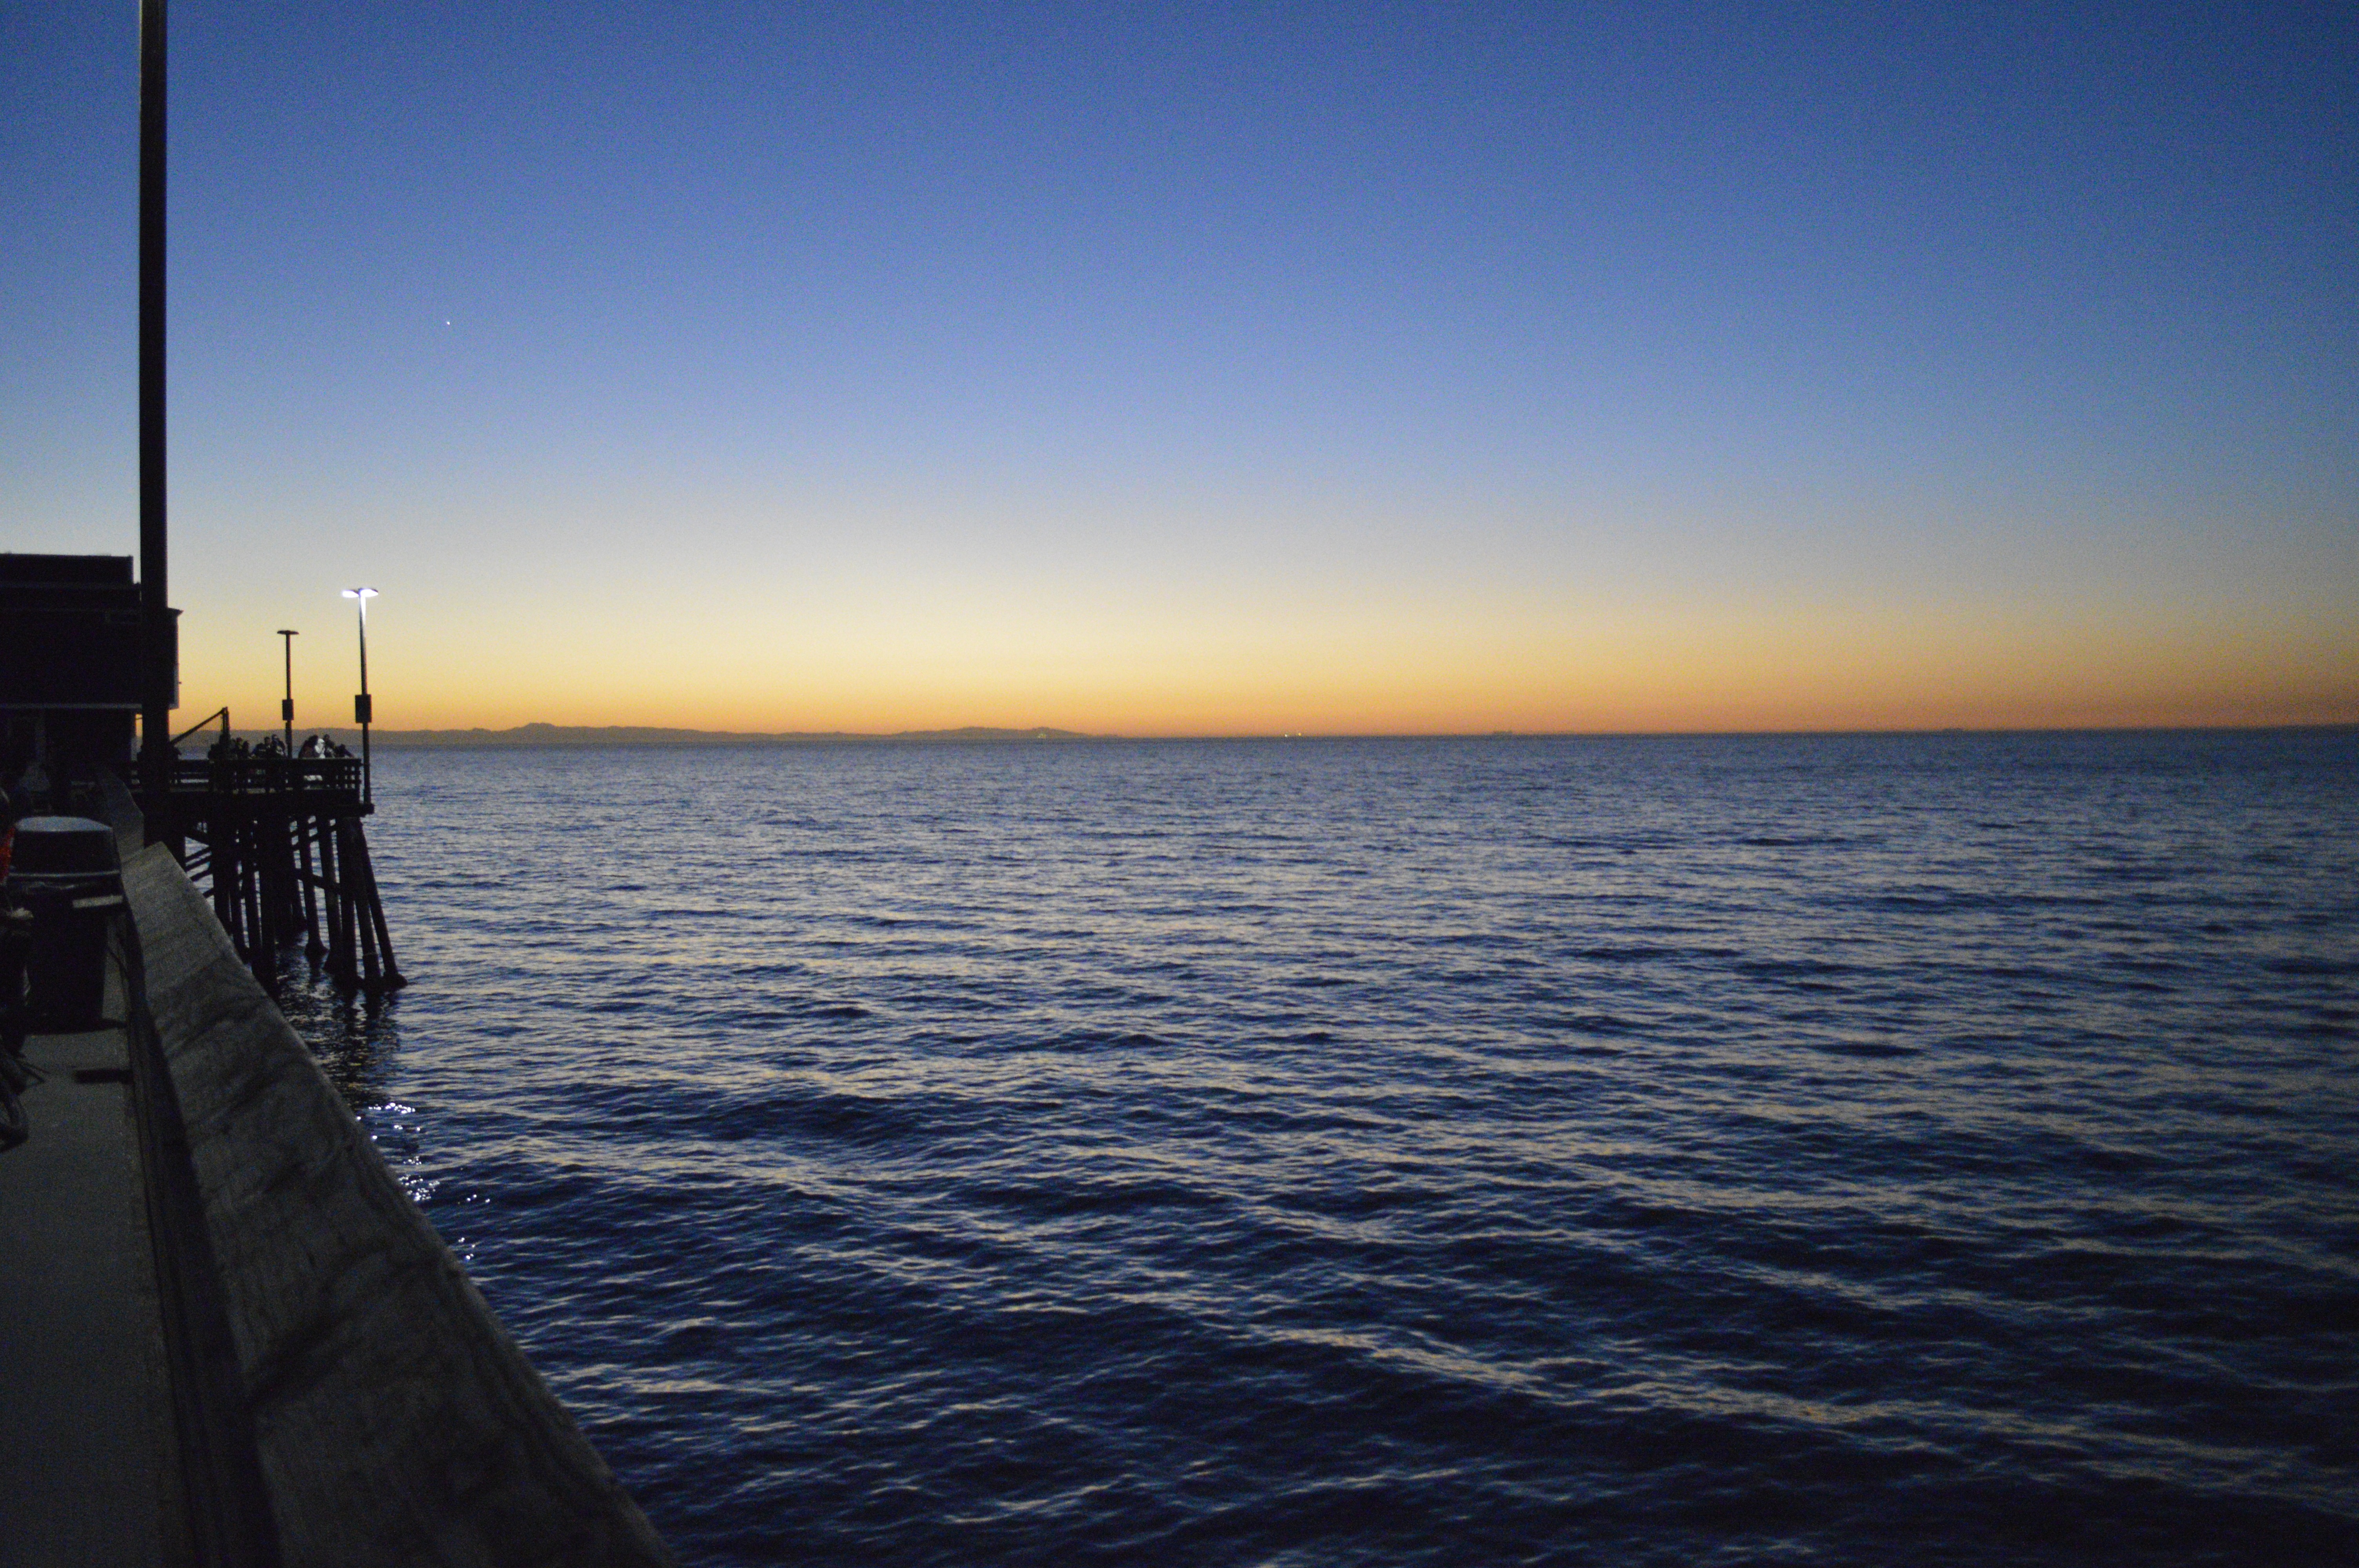
sea, coast, water, ocean, horizon, sky, sunrise, sunset, boat, dawn, dusk, evening, vehicle, bay, costa, pacific